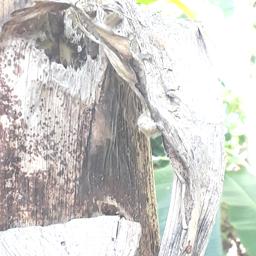
Label: PSEUDOSTEM WEEVIL